Chin Lin Sou

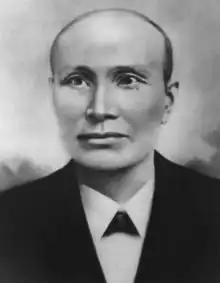
Chin Lin Sou, ca. 1880s. History Colorado, Stephen H. Hart Library and Research Center

Chin Lin Sou (September 29, 1836 – August 10, 1894, 陳林新) was an influential leader in the Chinese American community and prominent figure in Colorado. He immigrated to the United States from Guangzhou, China, in 1859. Chin stood out amongst other Chinese immigrants at the time as he dressed like a westerner and spoke perfect English. He was a supervisor of hundreds of Chinese workers who built the transcontinental railroad and feeder lines across California, Utah, Nevada, Wyoming, and Colorado.